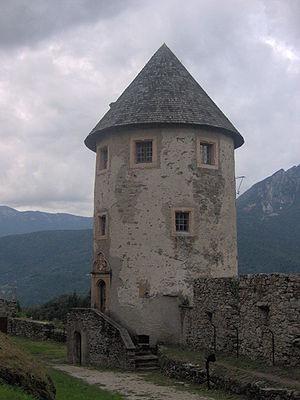
Pergine Valsugana est une commune italienne d'environ 21 000 habitants située dans la province autonome de Trente dans la région du Trentin-Haut-Adige dans le nord-est de l'Italie.